Without Leaving an Address

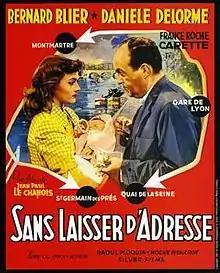
French film poster

Without Leaving an Address is a 1951 French comedy film directed by Jean-Paul Le Chanois. At the 1st Berlin International Film Festival it won the Golden Bear (Comedies) award. The film's sets were designed by the art directors Max Douy and Serge Piménoff.